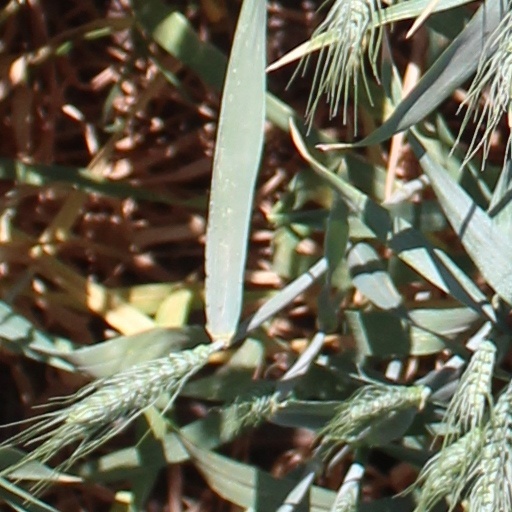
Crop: wheat